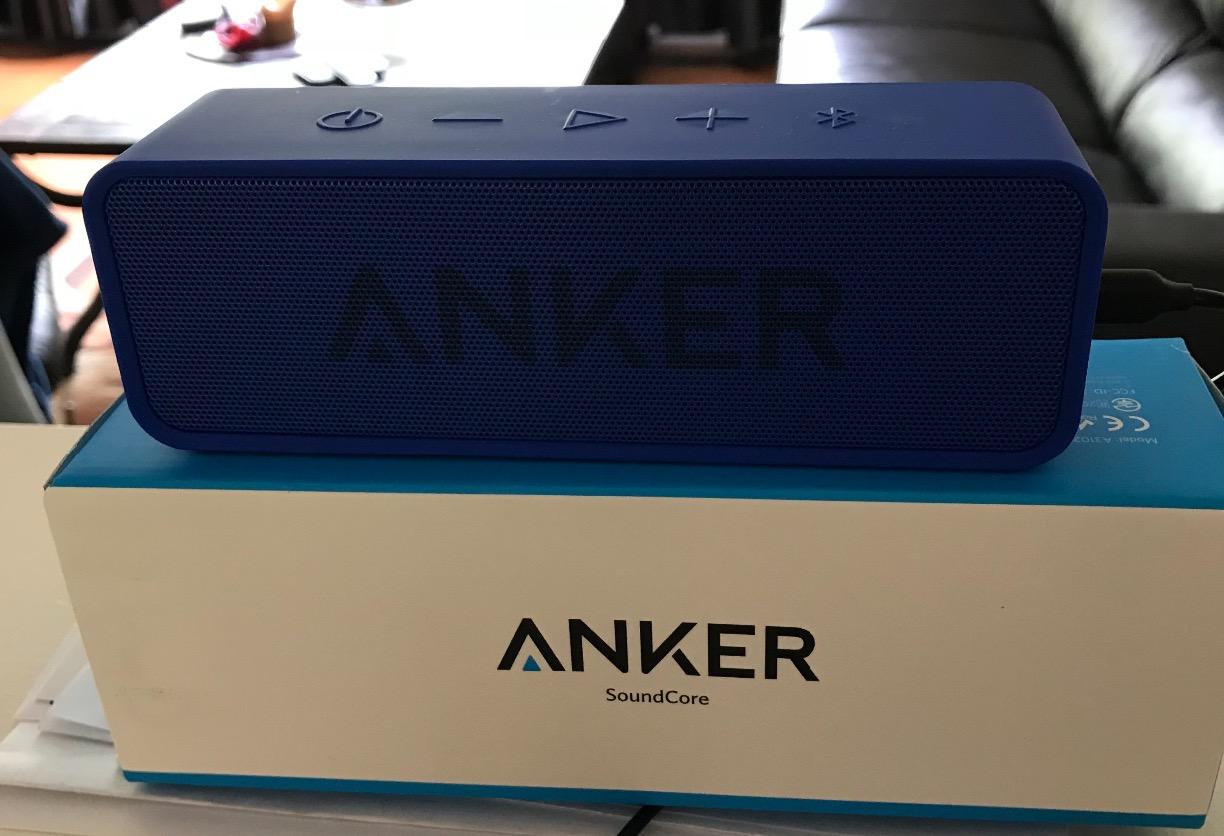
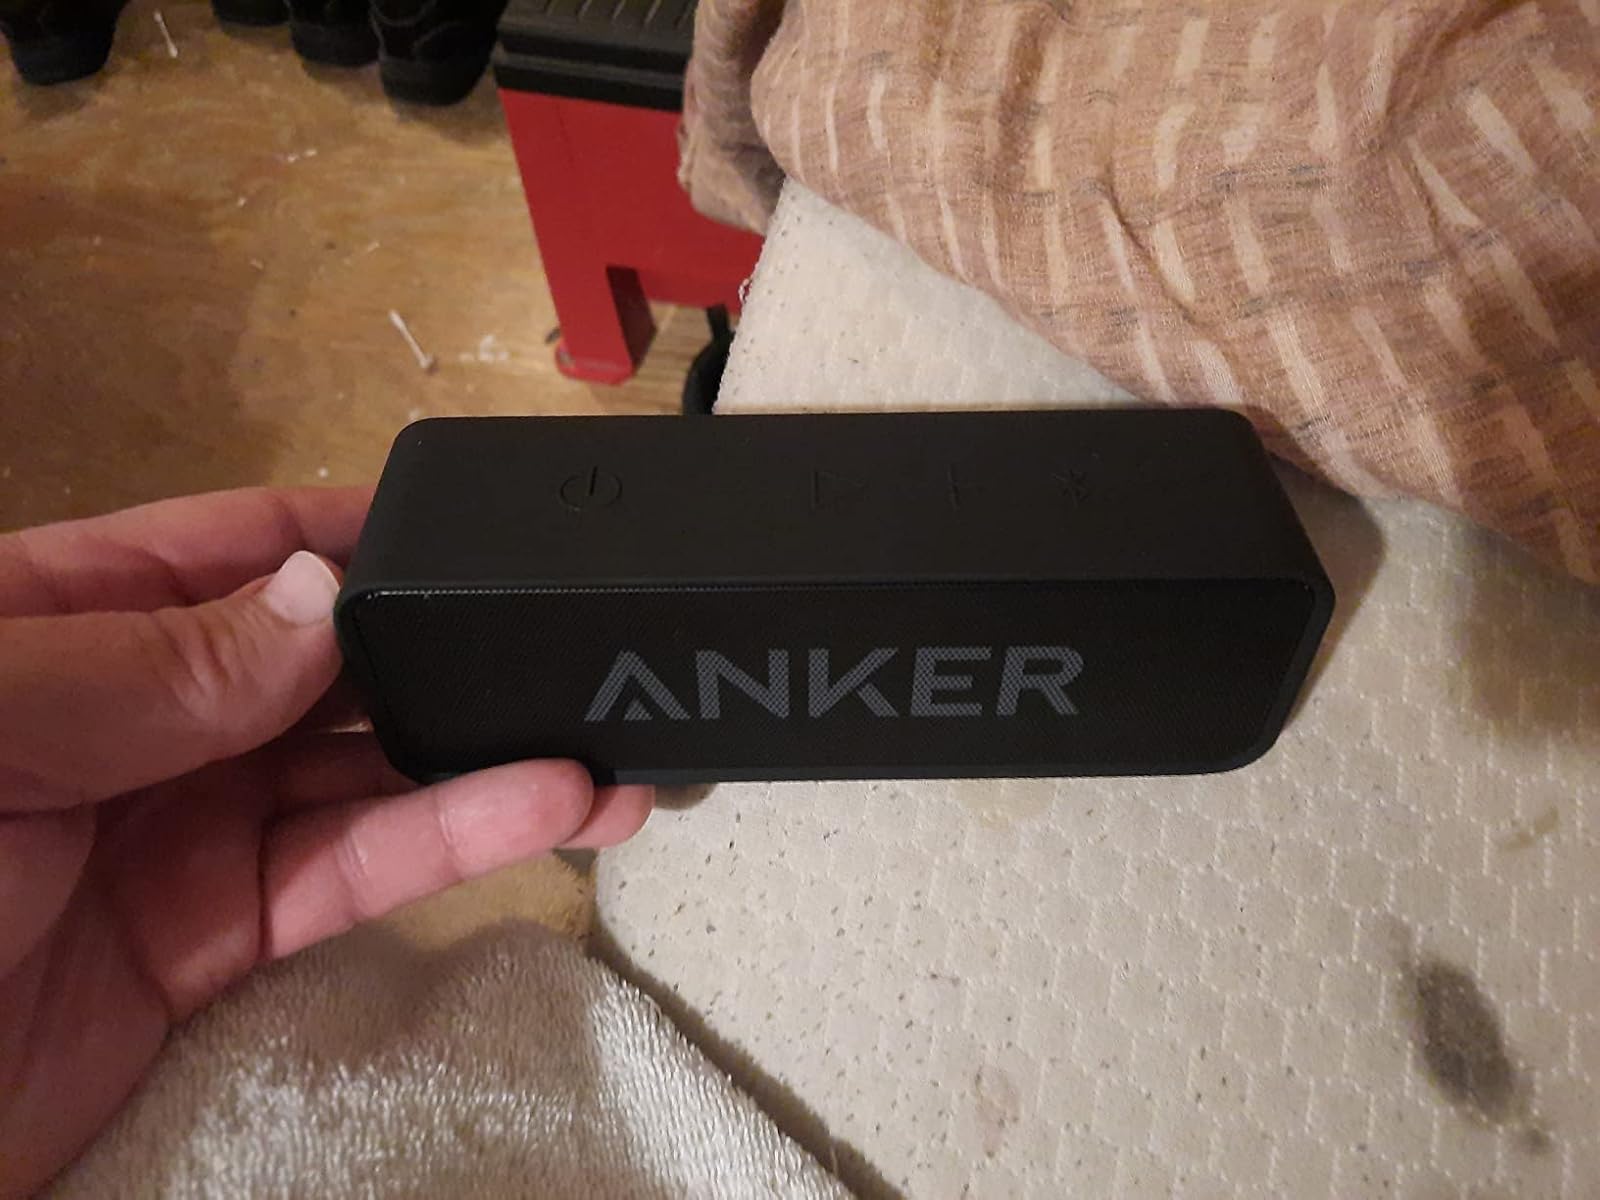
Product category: speaker
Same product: no